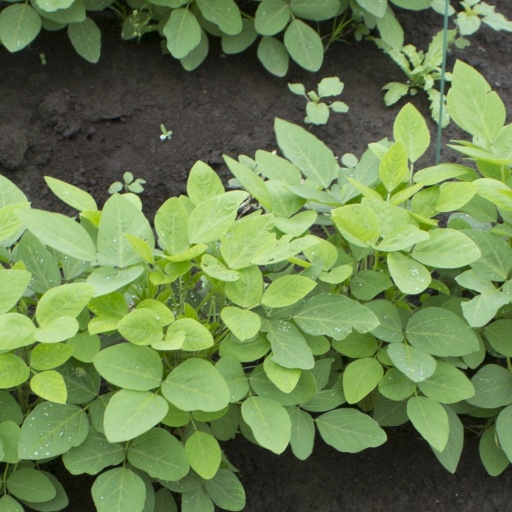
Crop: soybean